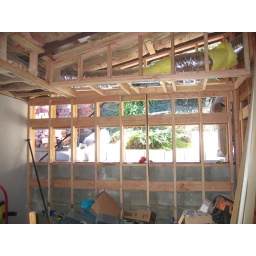
demo of west exterior wall in jan's office